Clerks: The Animated Series

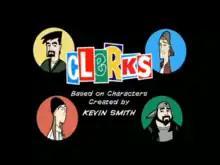
Title card featuring the four main characters. Top from the left: Dante Hicks, Randal Graves, bottom from the left: Jay, and Silent Bob.

Clerks (retronym: Clerks: The Animated Series) is an American adult animated sitcom created by Kevin Smith for ABC. Based on Smith's 1994 comedy film of the same name, it was developed for television by Smith, Smith's producing partner Scott Mosier and former "Seinfeld" writer David Mandel with character designs by Stephen Silver, known for character designs in Disney Channel's "Kim Possible" and Nickelodeon's "Danny Phantom". It is the first television show to be set in Smith's View Askewniverse. It is Disney’s second adult animated television series after "The PJs".